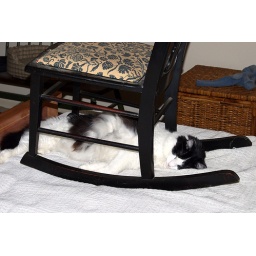
Pinky under his favorite chair and on our bed at the same time.